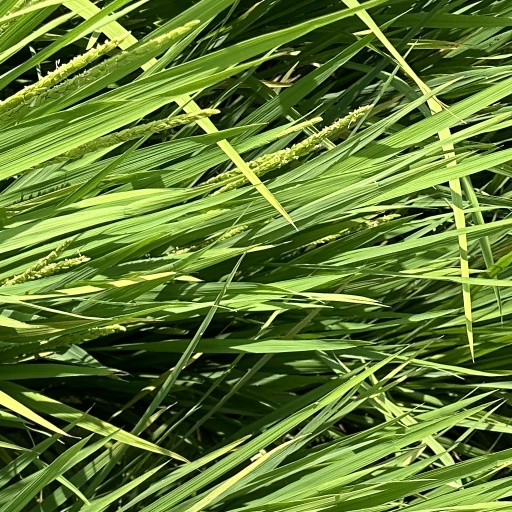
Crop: rice